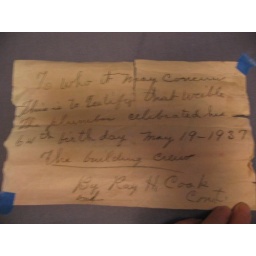
Now I know why there is not one straight wall in the house :)